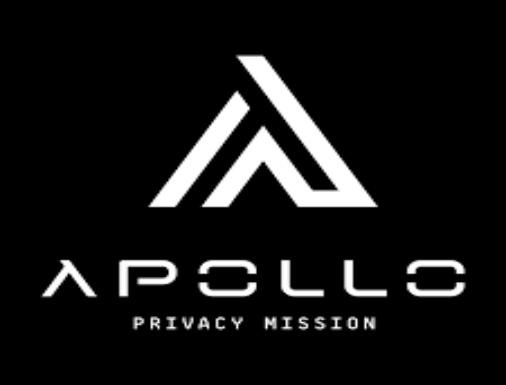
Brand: apollo
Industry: Others